Jokela

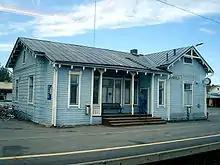
Jokela railway station

Jokela is one of the three administrative centers in the Finnish municipality Tuusula. It has a population of around 6,000 residents. The Jokela School Centre and the Jokela railway station serve the community. Many residents commute to the capital of Finland, Helsinki, which is about away. The Jokela Prison, opened in 1993, is also located in the village.